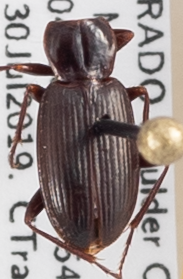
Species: Calathus advena
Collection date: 2019-07-30
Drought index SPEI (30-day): -0.604
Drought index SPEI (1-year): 0.086
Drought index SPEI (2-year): -0.156